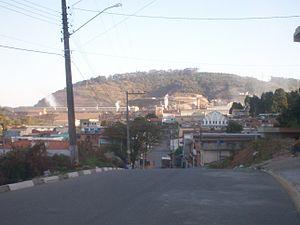
Alumínio est une municipalité brésilienne de l'État de São Paulo et la Microrégion de Sorocaba.